Cratistii

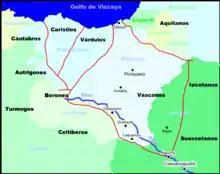
The Cratistii territory and their neighbors

The Cratistii (Greek "Kratistioi") were an ancient pre-Roman, stock-raising people whose lands were situated along the upper Tagus valley, in the elevated plateau region of the western Cuenca and northeast Province of Teruel.